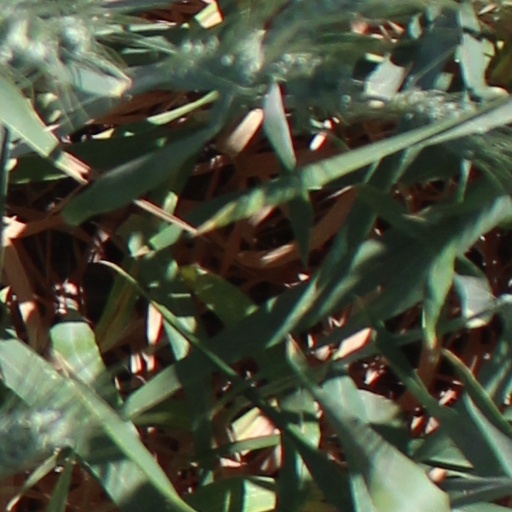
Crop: wheat